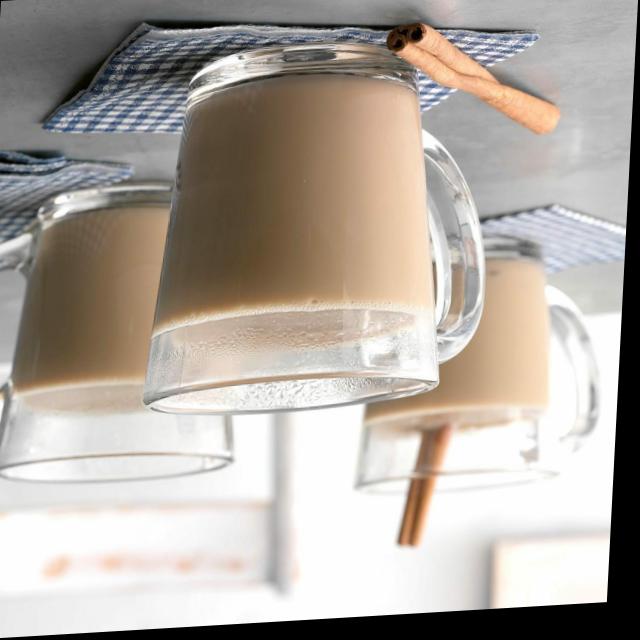
Dish: chai